Deir al-Balah

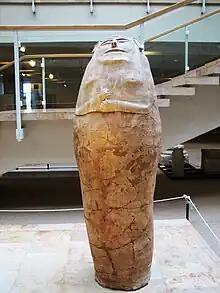
A Late Bronze Age sarcophagus found in Deir al-Balah, on display at the Hecht Museum in Haifa

The archaeological excavations at the Egyptian-period site were executed between 1972 and 1982, during Israel's occupation, and headed by Trude Dothan. After the conclusion of the excavations the area was used for farming purposes and is now covered by vegetable gardens and fruit orchards while the main findings can be seen in Israeli museums like the Israel Museum in Jerusalem and the Hecht Museum in Haifa.